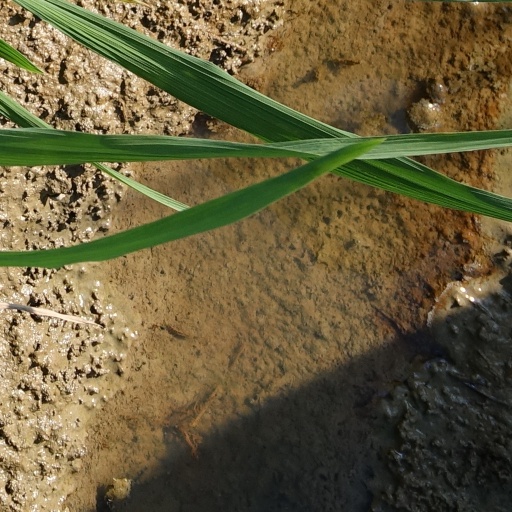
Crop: rice